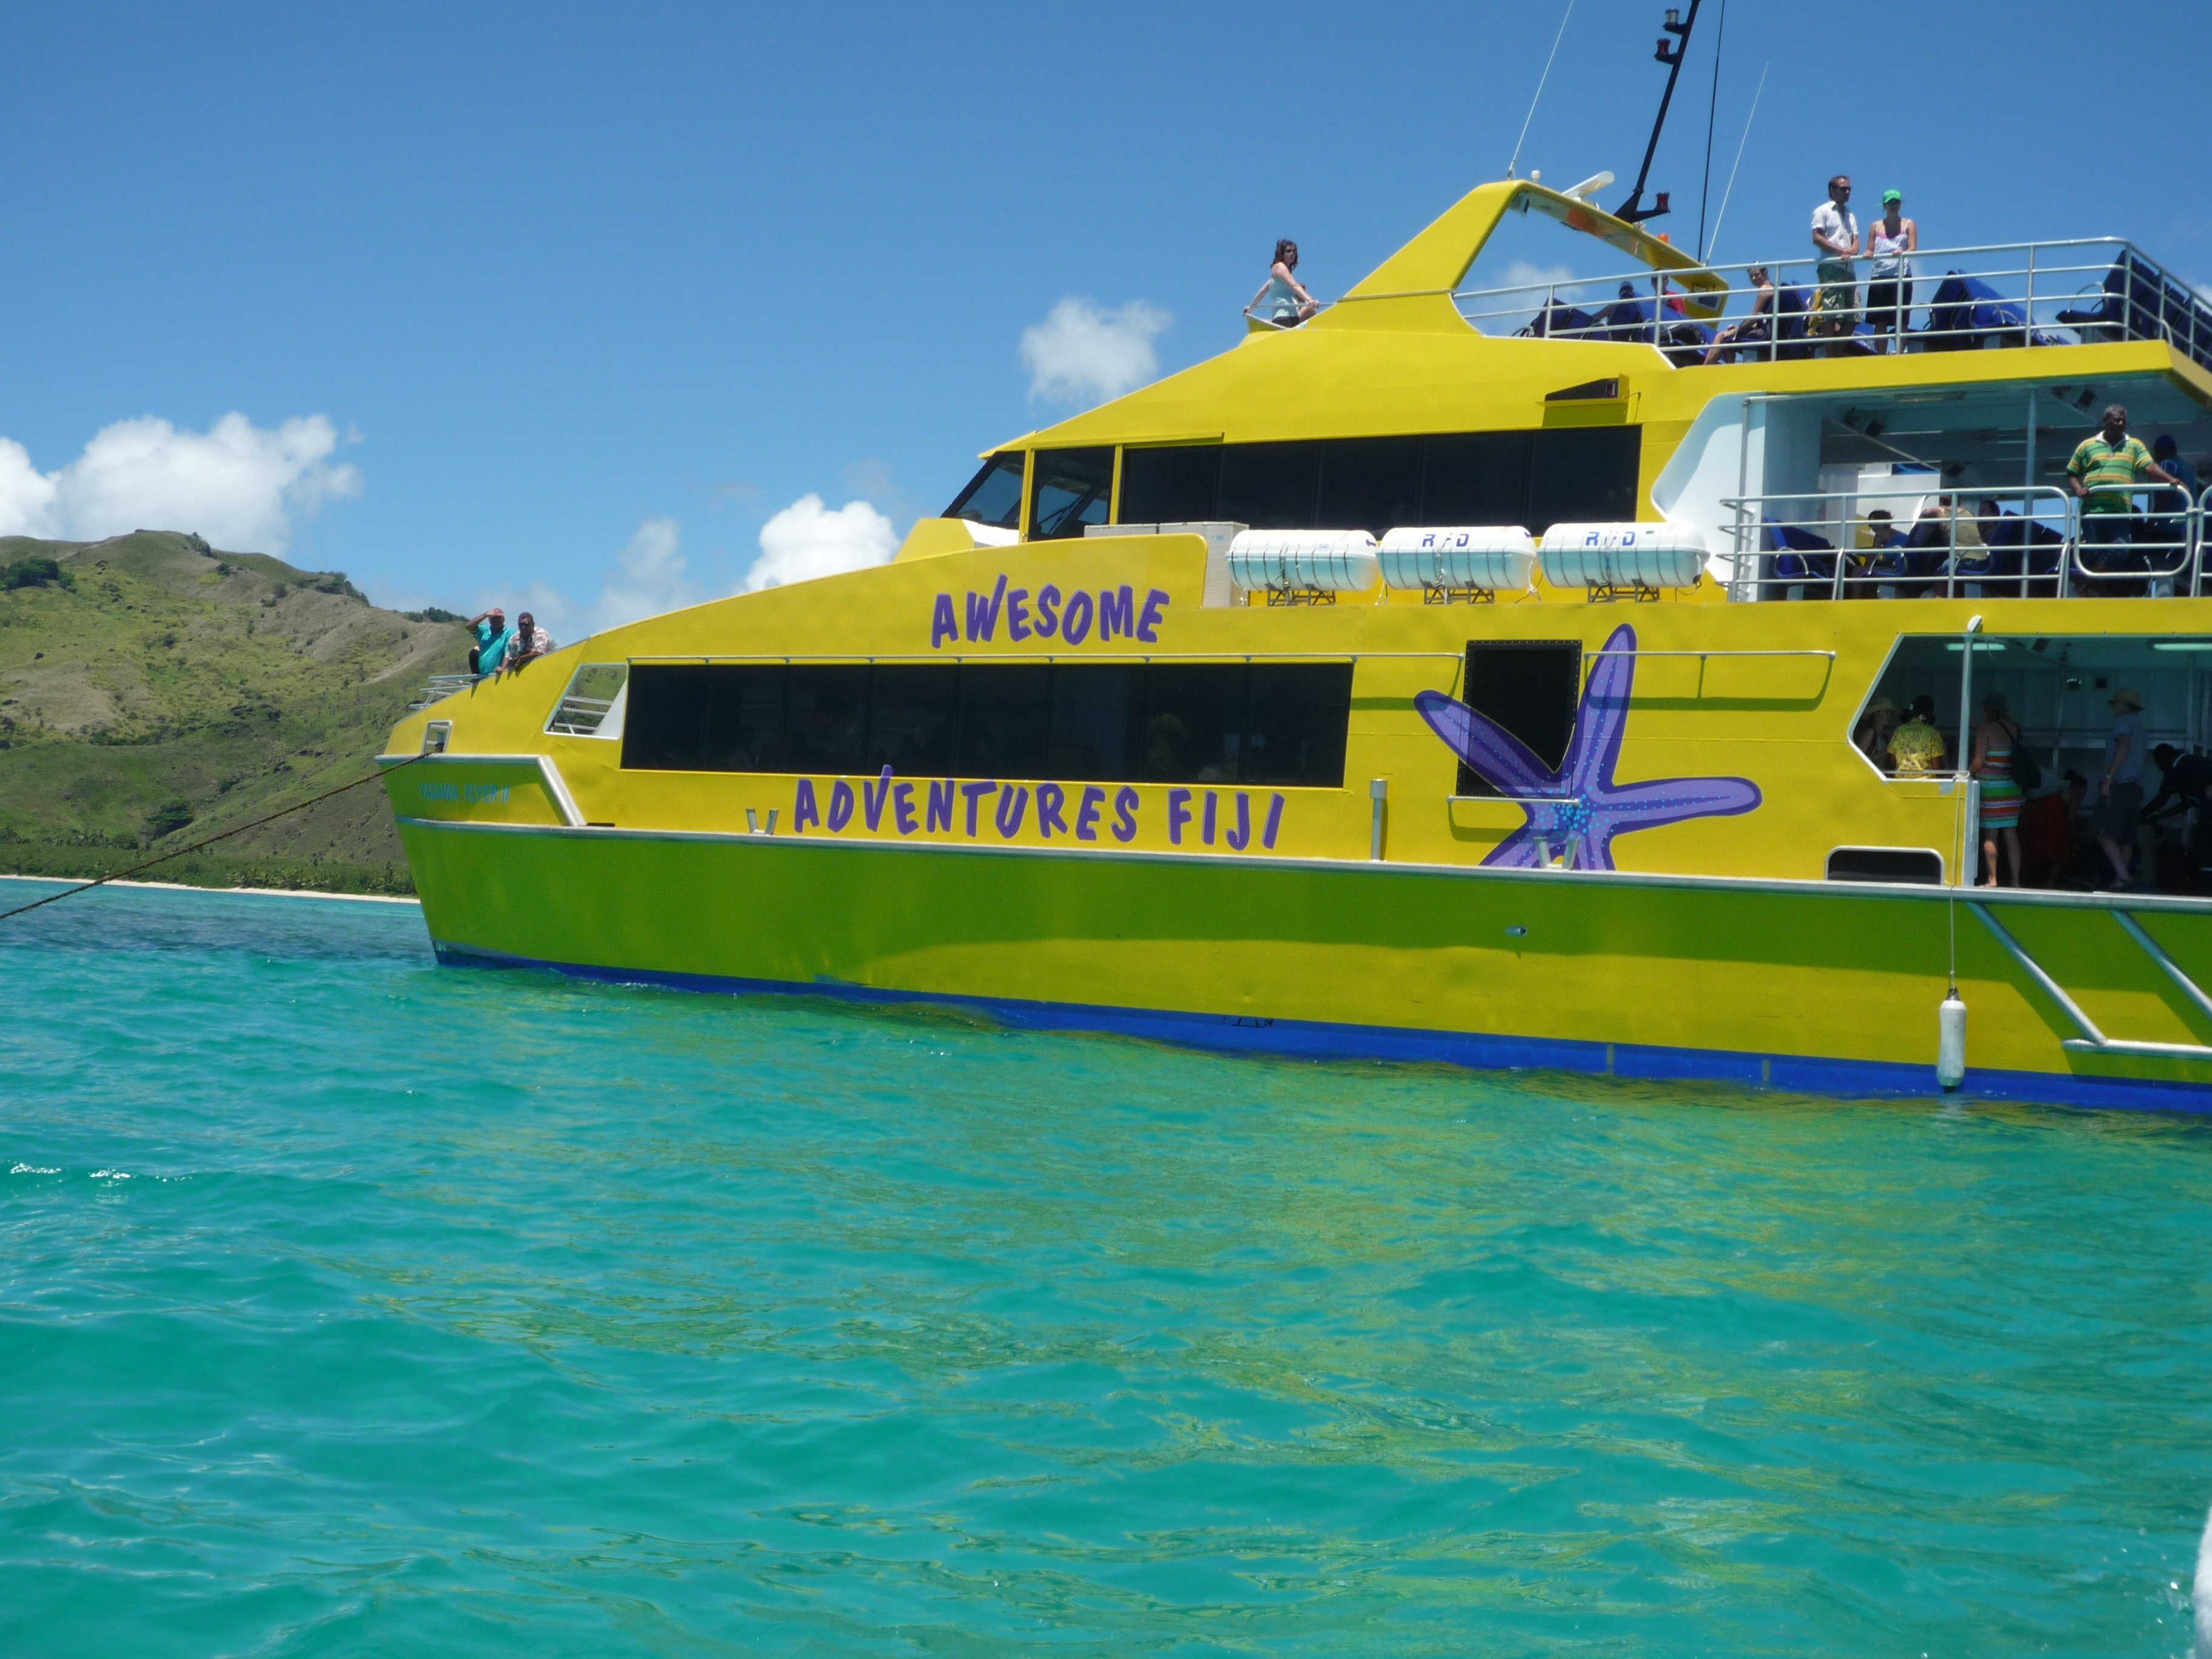
beach, sea, coast, water, nature, sand, ocean, boat, ship, summer, vacation, vehicle, tropical, yacht, holiday, cargo ship, ferry, watercraft, catamaran, fishing vessel, motor ship, passenger ship, fiji, pilot boat